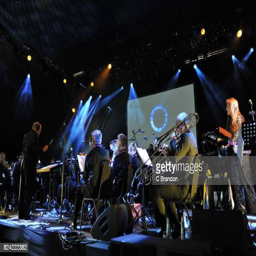
person perform on stage during day of festival